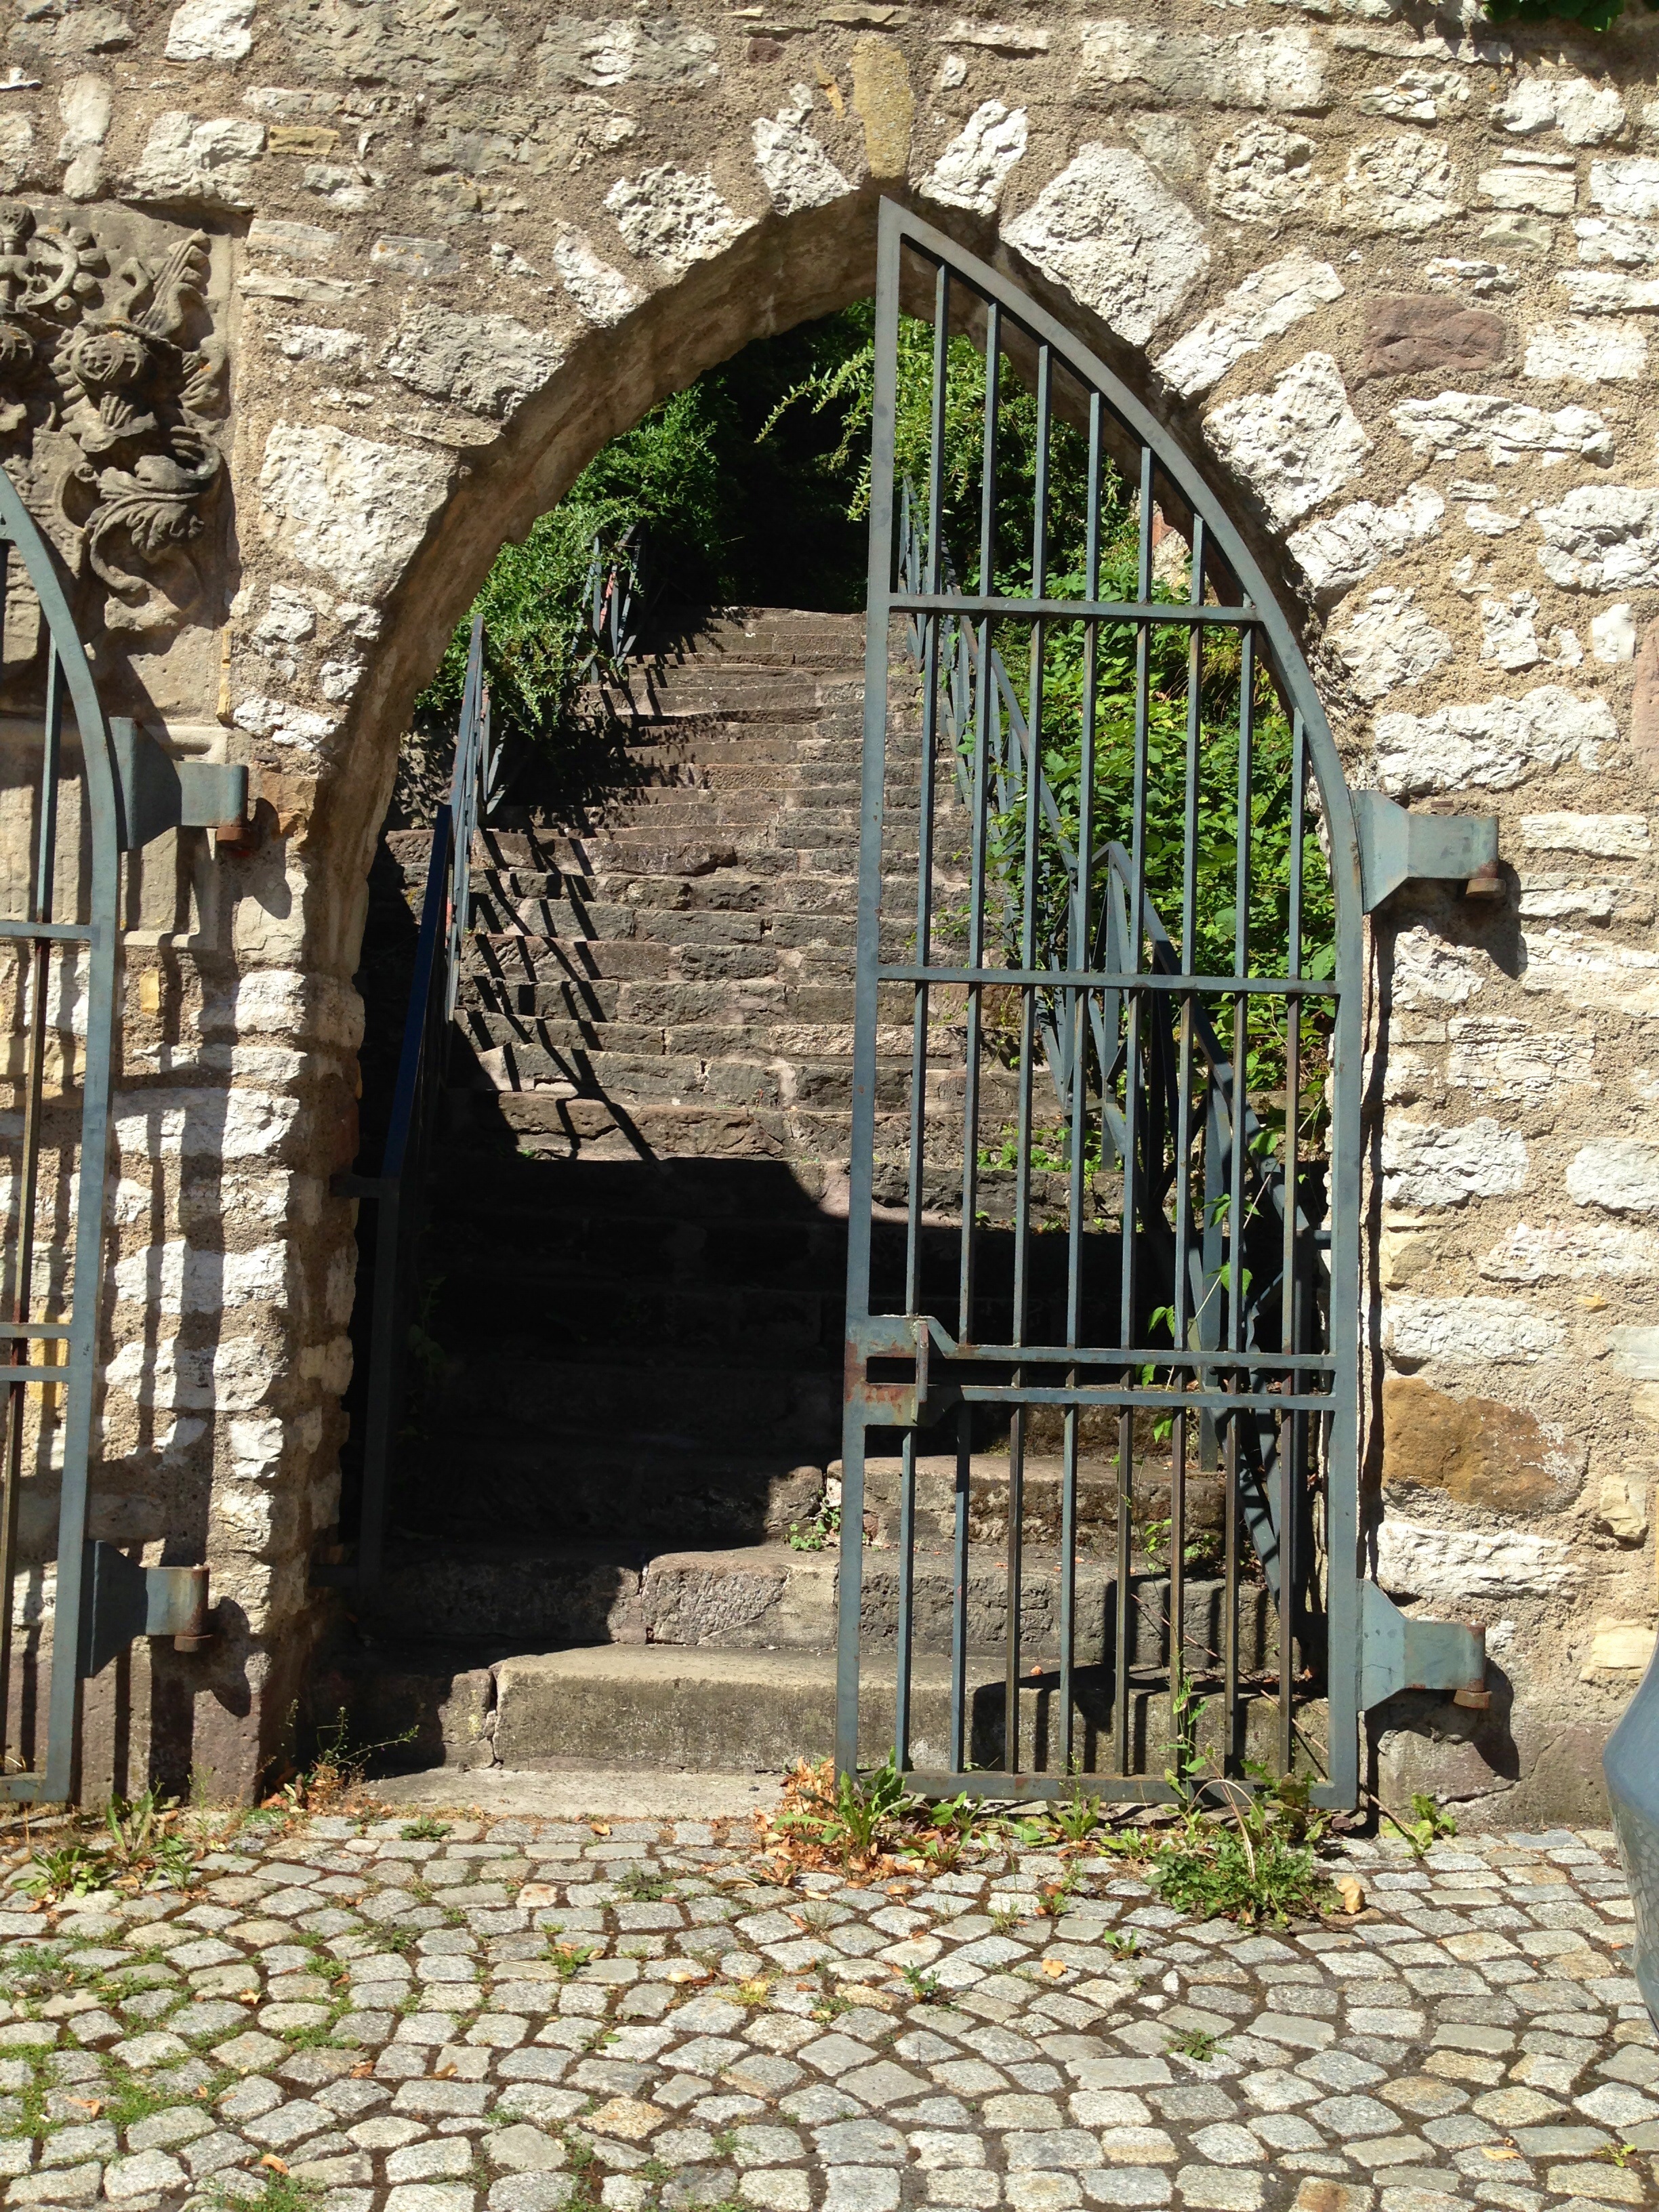
rock, architecture, plant, house, window, alley, home, wall, stone, staircase, village, arch, cottage, metal, gate, patch, courtyard, stairs, archway, monastery, passage, grid, estate, middle ages, emergence, gradually, ancient history